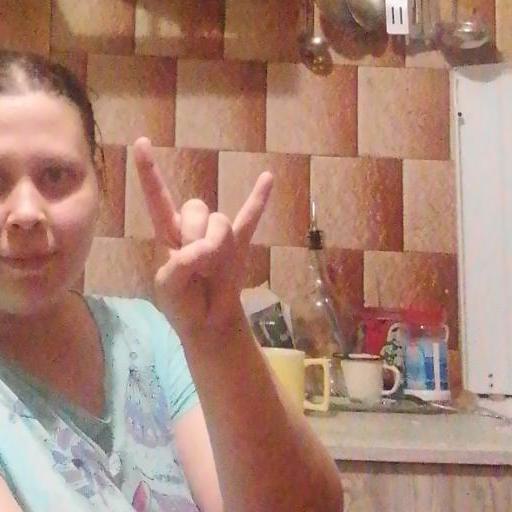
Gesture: rock